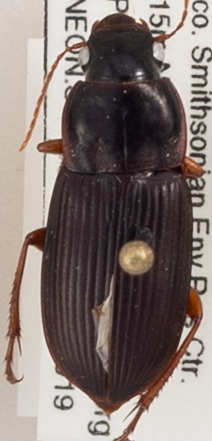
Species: Harpalus pensylvanicus
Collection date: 2019-09-19
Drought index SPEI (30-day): -1.316
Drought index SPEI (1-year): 0.8
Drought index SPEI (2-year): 1.368